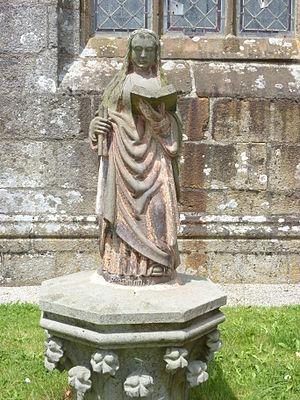
Brasparts. Statue en granite dans l'enclos paroissial
L'église Notre-Dame-et-Saint-Tugen, plus souvent appelée église de Brasparts est une église bretonne située à Brasparts dans le Finistère. Construite en granite, elle date en partie du XVIᵉ siècle. Elle est dédiée à la Vierge-Marie et à saint Tugen, un saint breton. Elle a été classée monument historique par arrêté du 21 décembre 1914.